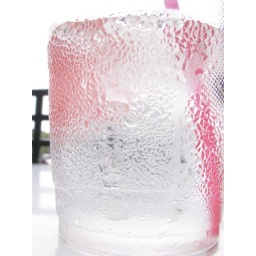
water condensed on the glass of water in Borders